I Am a Catalan

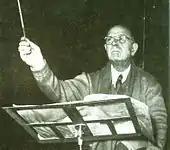
Pau Casals

"I Am a Catalan" is the name given to a short speech given by cellist and humanist Pau Casals in front of the General Assembly of the United Nations on 24 October 1971. Casals was in front of the assembly to present the "Hymn of the United Nations" composed by himself and to receive the U.N. Peace Medal in recognition of his stance on peace, justice, and freedom. In his acceptance speech, in English, he praised Catalonia and the Peace and Truce of God meetings, which he refers to as "the first parliament":